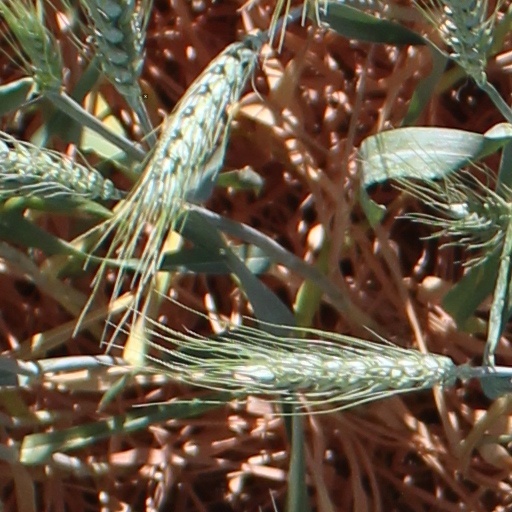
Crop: wheat